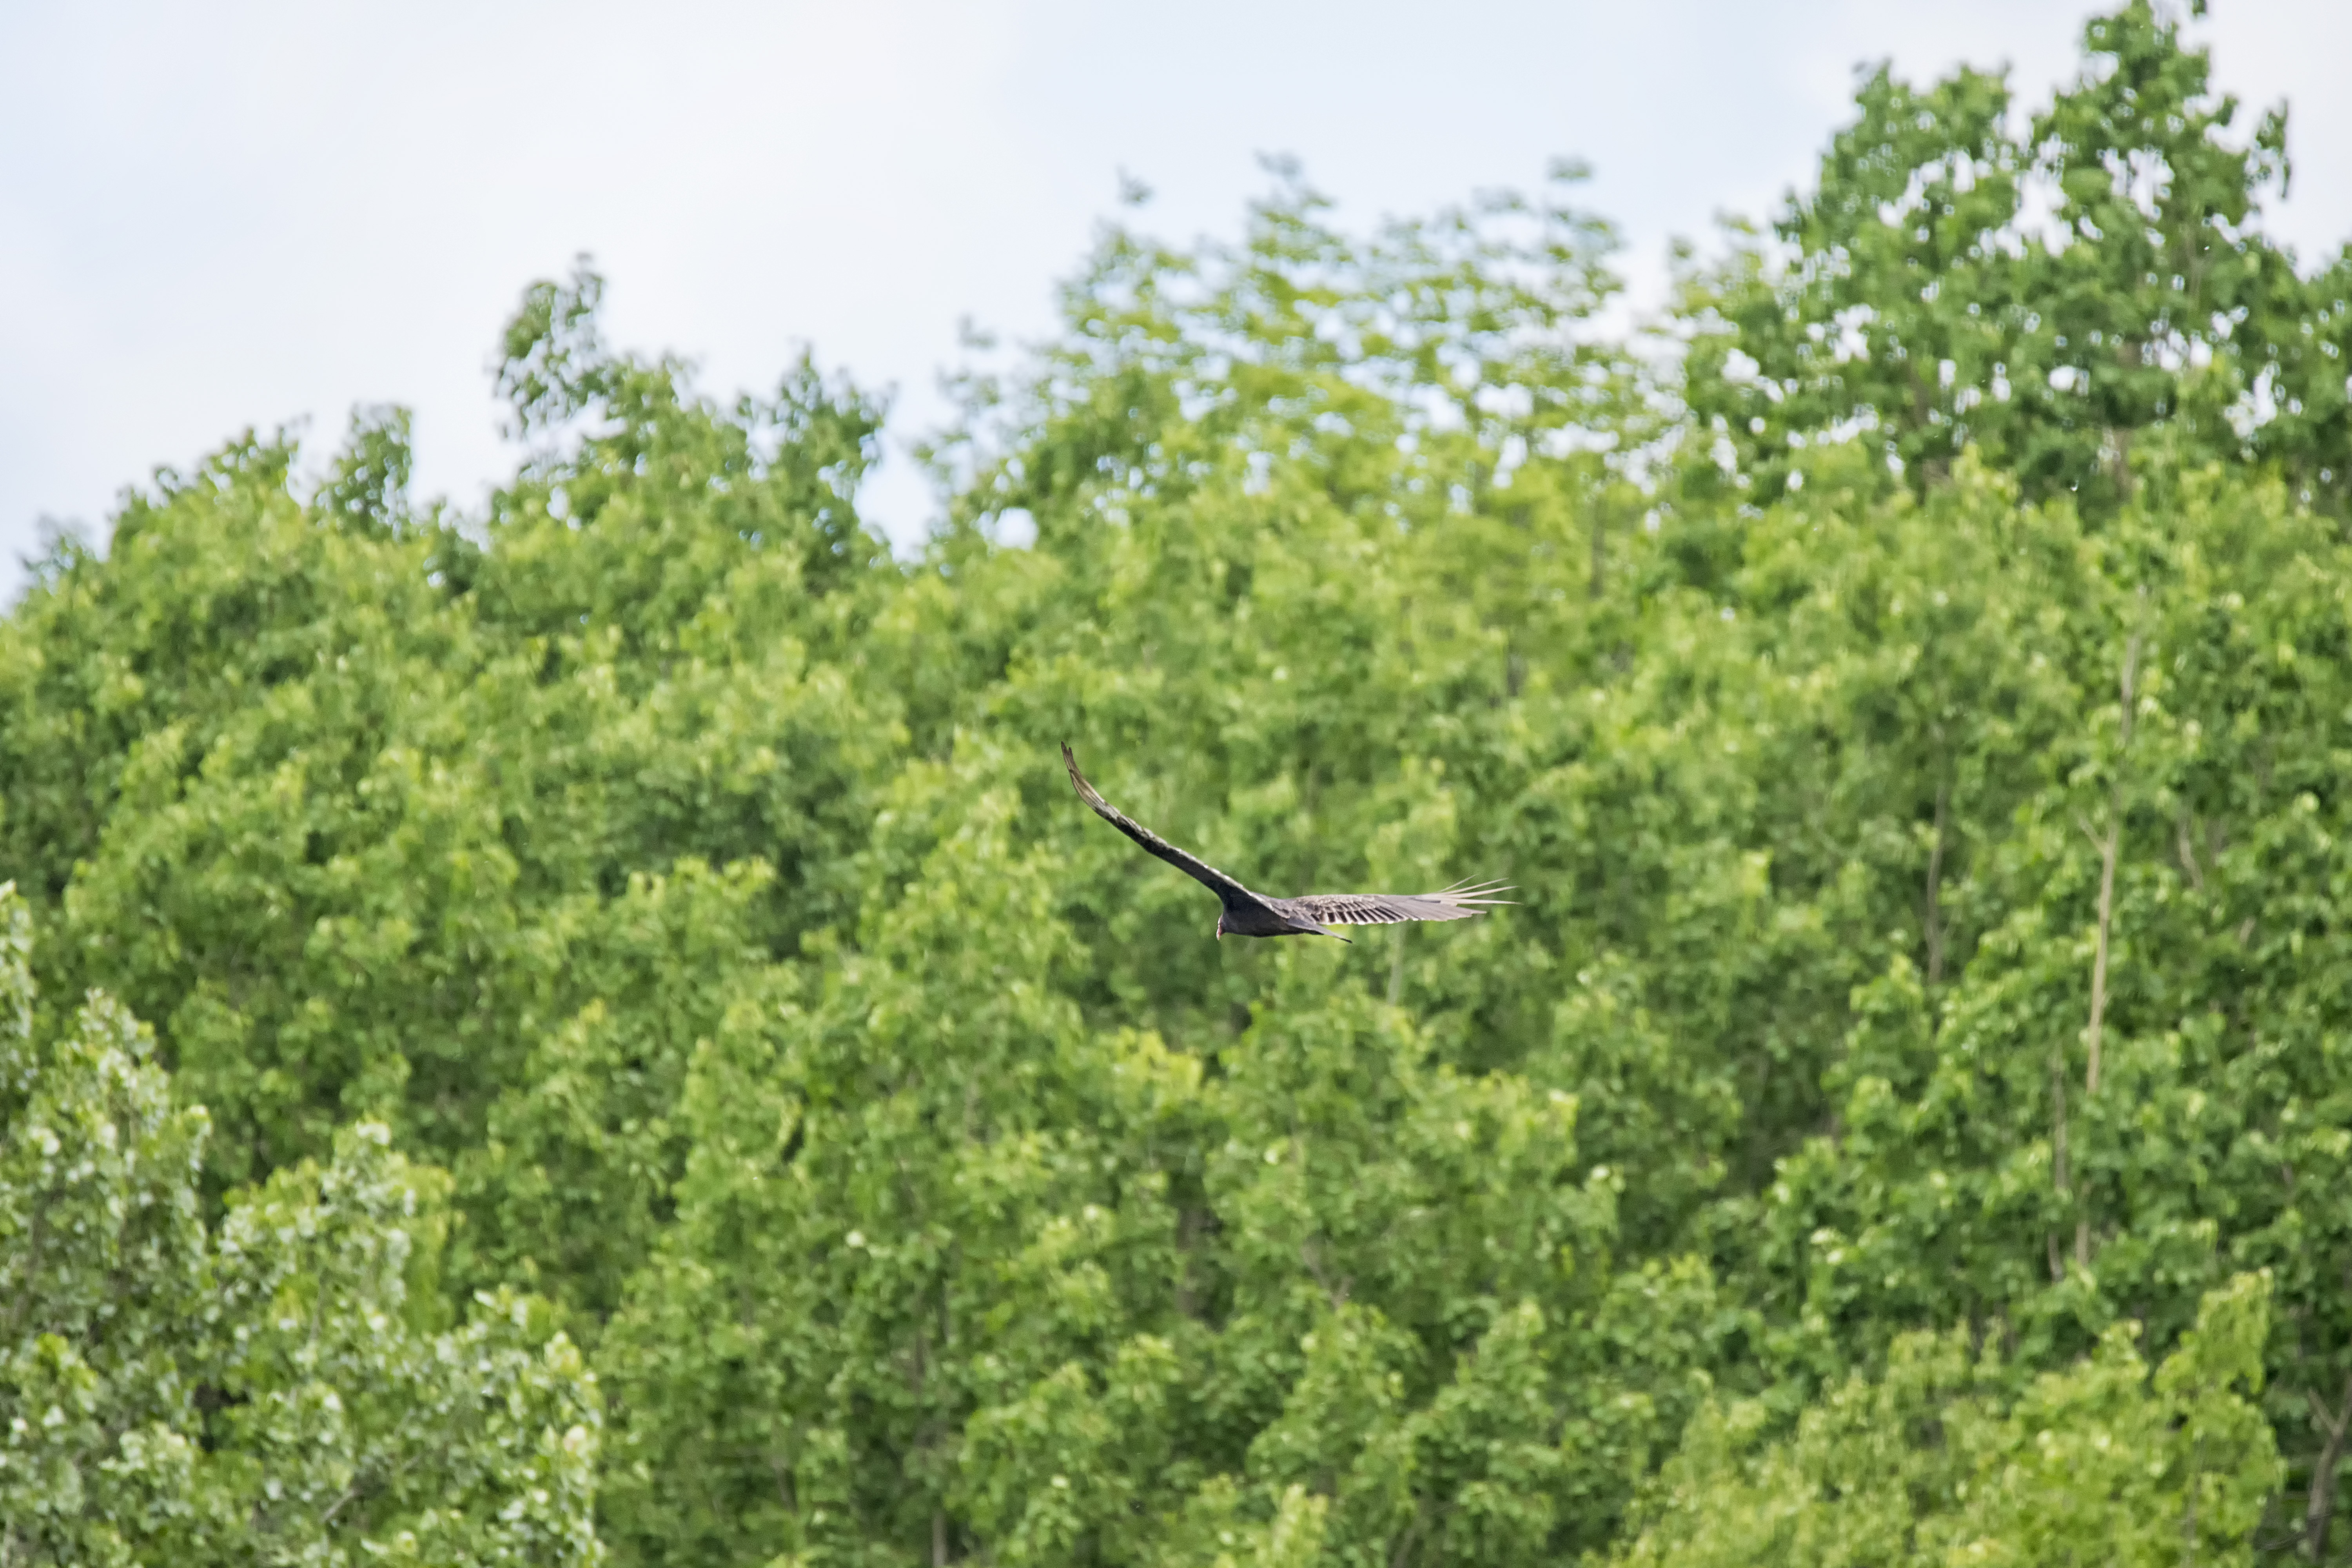
tree, forest, grass, bird, meadow, green, jungle, canada, vegetation, shrub, rainforest, turkey, a, rouge, tte, quebec, habitat, vulture, ecosystem, sherbrooke, oiseau, urubu, natural environment, woody plant